Tolkien and Edwardian adventure stories

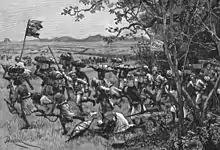
Jared Lobdell suggests that Edwardian adventure stories may derive ultimately from traveller's tales like Henry Morton Stanley's 1890 "In Darkest Africa".

Lobdell proposes that "The Lord of the Rings" is "an adventure story in the Edwardian mode", supporting this with multiple parallels. The structure of the story, centred on Englishmen who travel abroad and find the world mysterious, and especially that the past is somehow alive in present time, is in Lobdell's view characteristic of the genre. The story is "frankly aristocratic in its conventions"; and there is a "self-deprecating tone" in the narration. He writes that since the narrator has to come home alive to tell his story, the "there and back again" framework is a simple consequence. Martin Simonson writes that characters like Sam Gamgee and Gandalf function as typical characters of "British imperial adventure novel[s] of the period, friends of the hero. Lobdell suggests that the origins of this type of adventure story are in novels of "wilderness adventure" like Fenimore Cooper's, and in actual travel adventures, such as those of the explorers Richard Francis Burton (1821–1890) and Henry Morton Stanley (1841–1904). Lobdell notes one possible objection, that the Edwardian adventure story was often a short novel, and eventually a short story, written in a few weeks. He says in reply that while Tolkien did take 25 years or more to write his novel, this was driven largely by his busy working life.